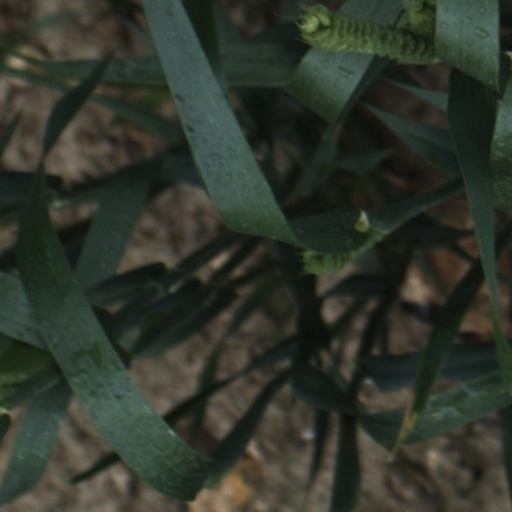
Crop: wheat